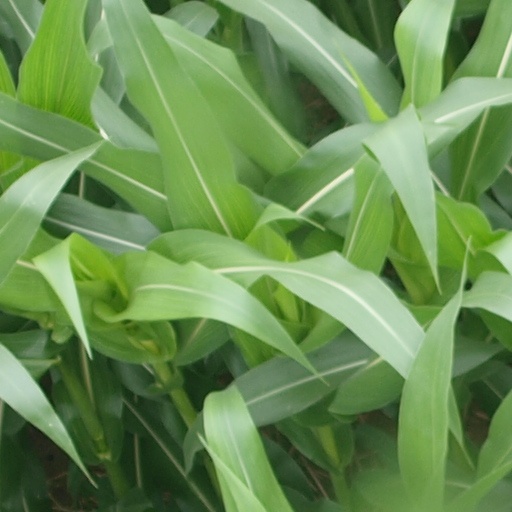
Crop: maize; corn